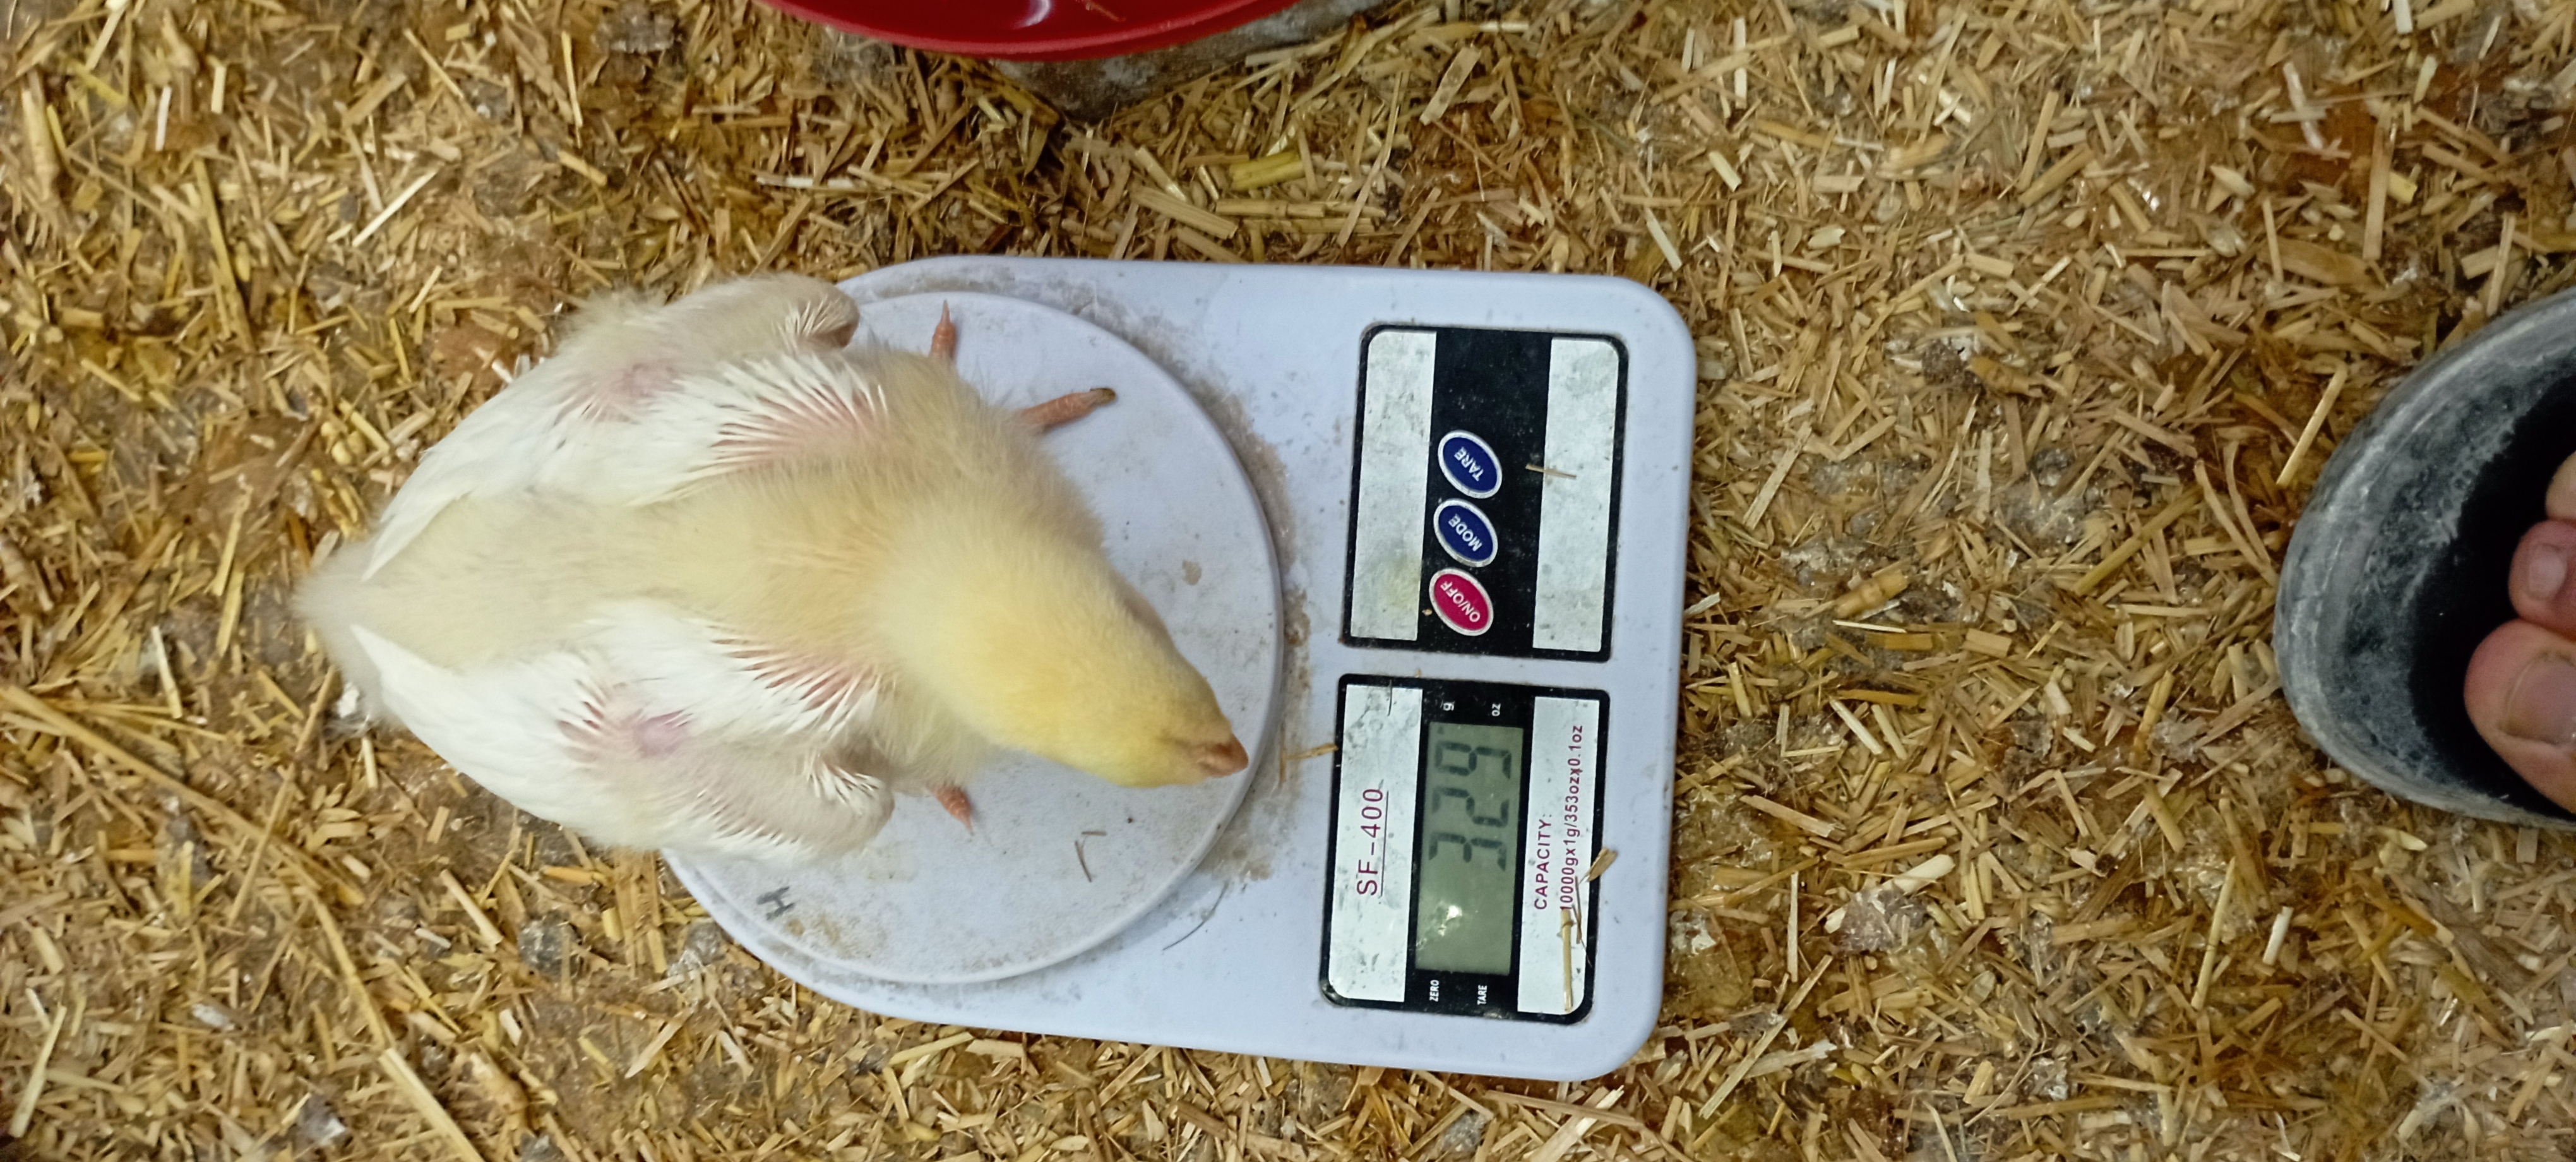
Weight: 329 g